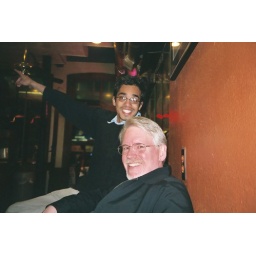
Samir & Bob at some whole in the wall pizza place.